Romanesque secular and domestic architecture

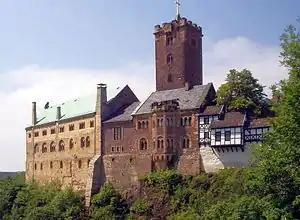
The heavily restored Romanesque castle of Wartburg gives an impression of the way it might have appeared in the 12th and 13th centuries

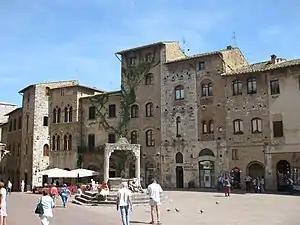
Medieval buildings surrounding the Piazza della Cisterna in San Gimignano include a Romanesque building with an automated telling machine set into its portal.

Romanesque architecture is an architectural style of medieval Europe characterised by semi-circular arches. The term "Romanesque" is usually used for the period from the 10th to the 12th century with "Pre-Romanesque" and "First Romanesque" being applied to earlier buildings with Romanesque characteristics. Romanesque architecture can be found across the continent, diversified by regional materials and characteristics, but with an overall consistency that makes it the first pan-European architectural style since Imperial Roman Architecture. The Romanesque style in England is traditionally referred to as Norman architecture.